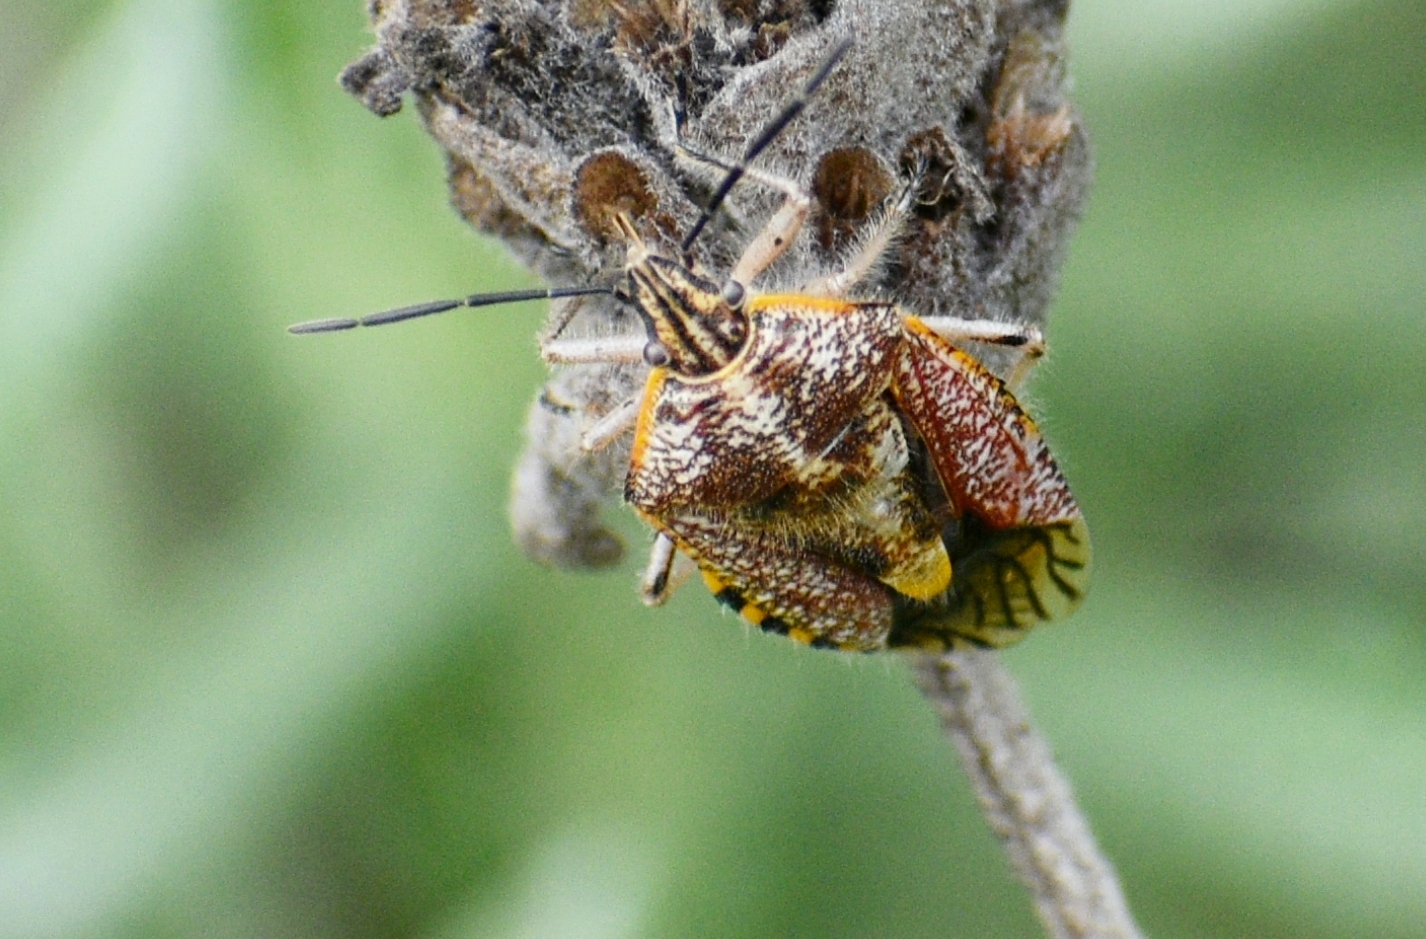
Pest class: stink_bug